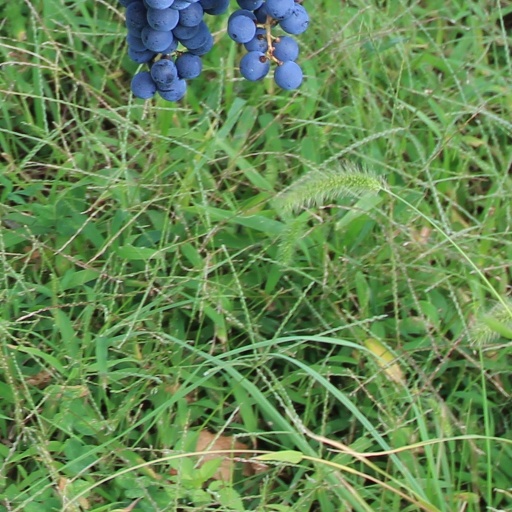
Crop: grape